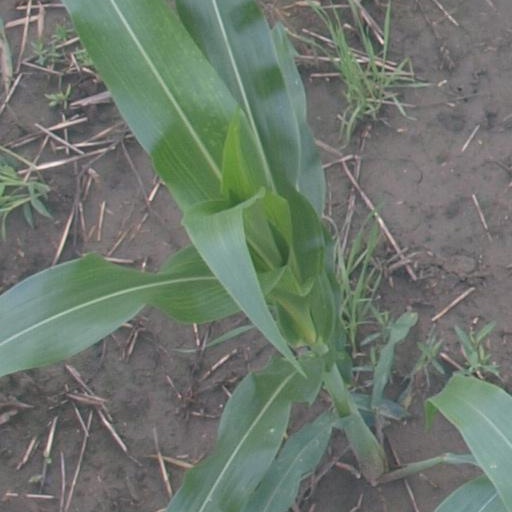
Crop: maize; corn